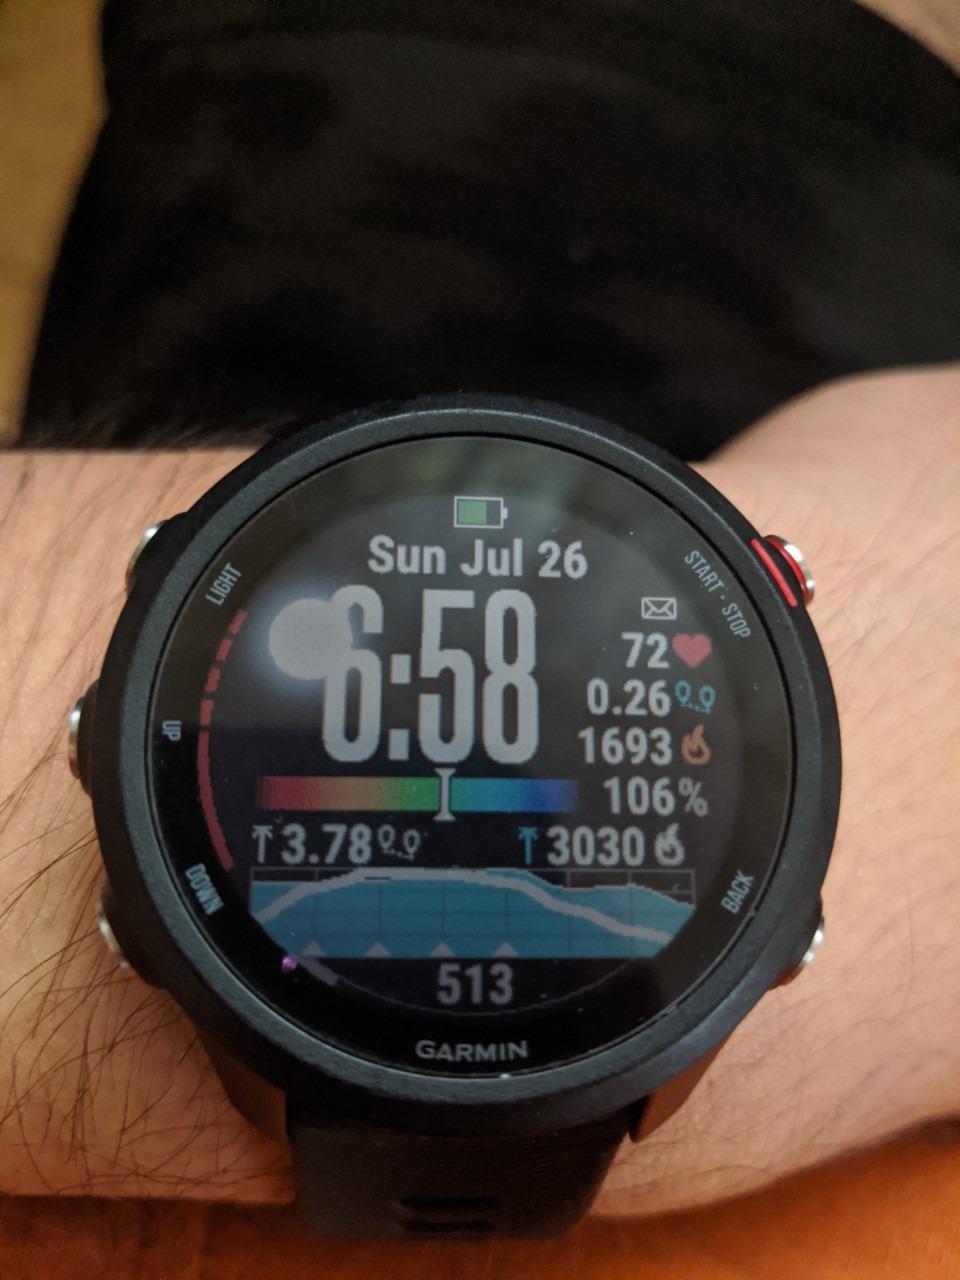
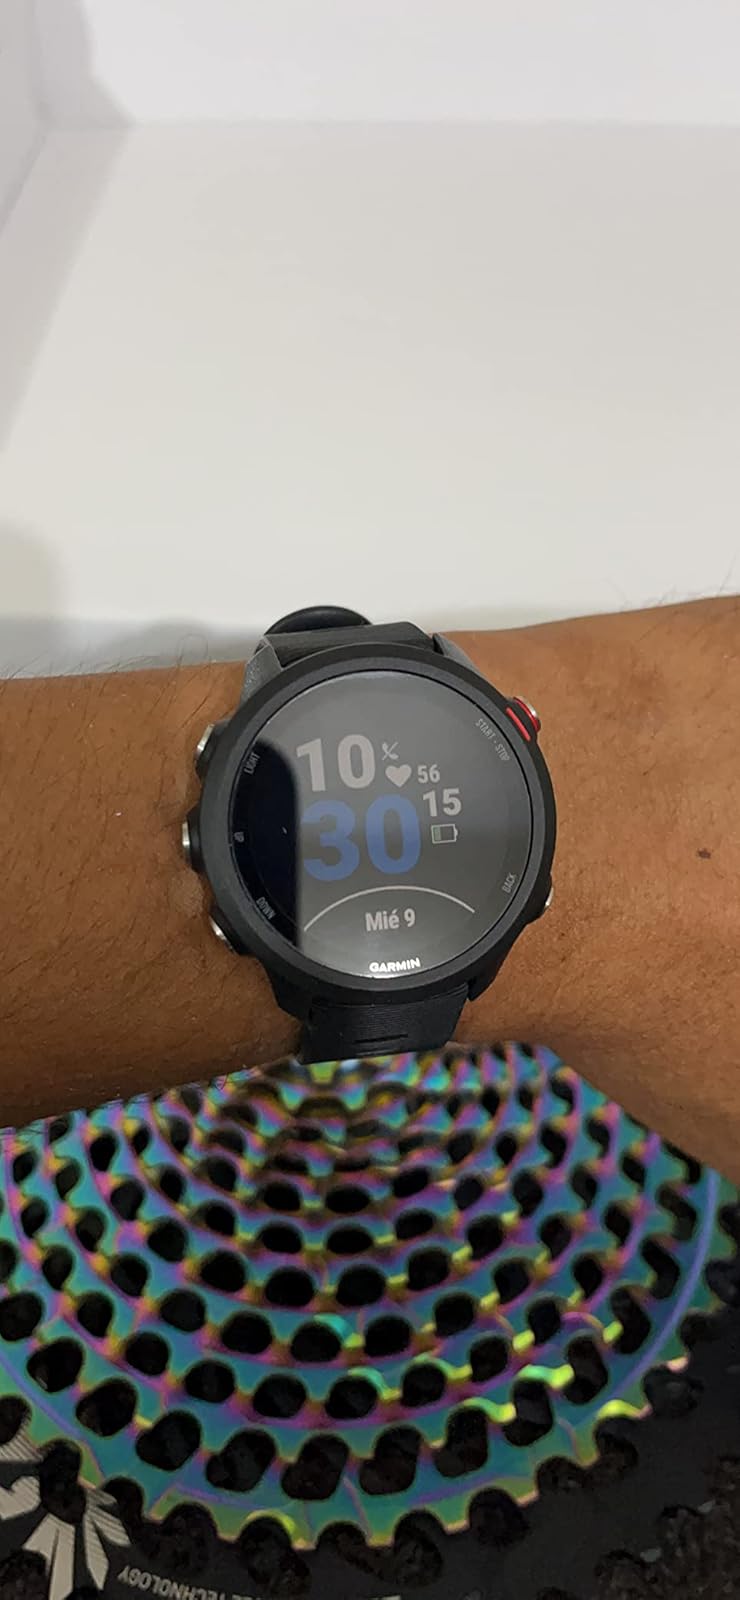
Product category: smartwatch
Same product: yes